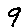
Label: 9